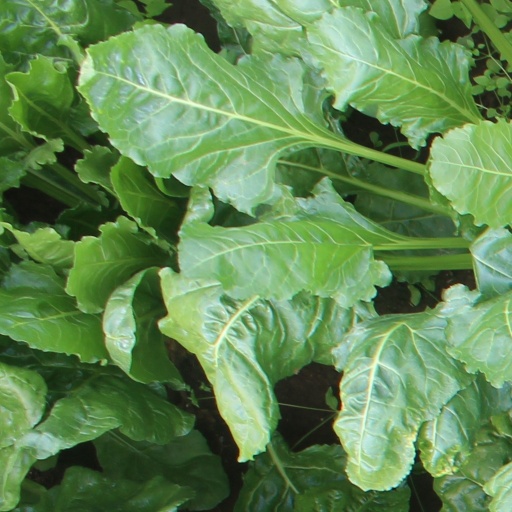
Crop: sugar beet